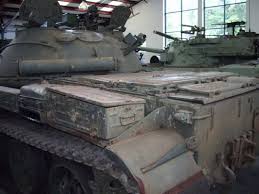
Label: T-62